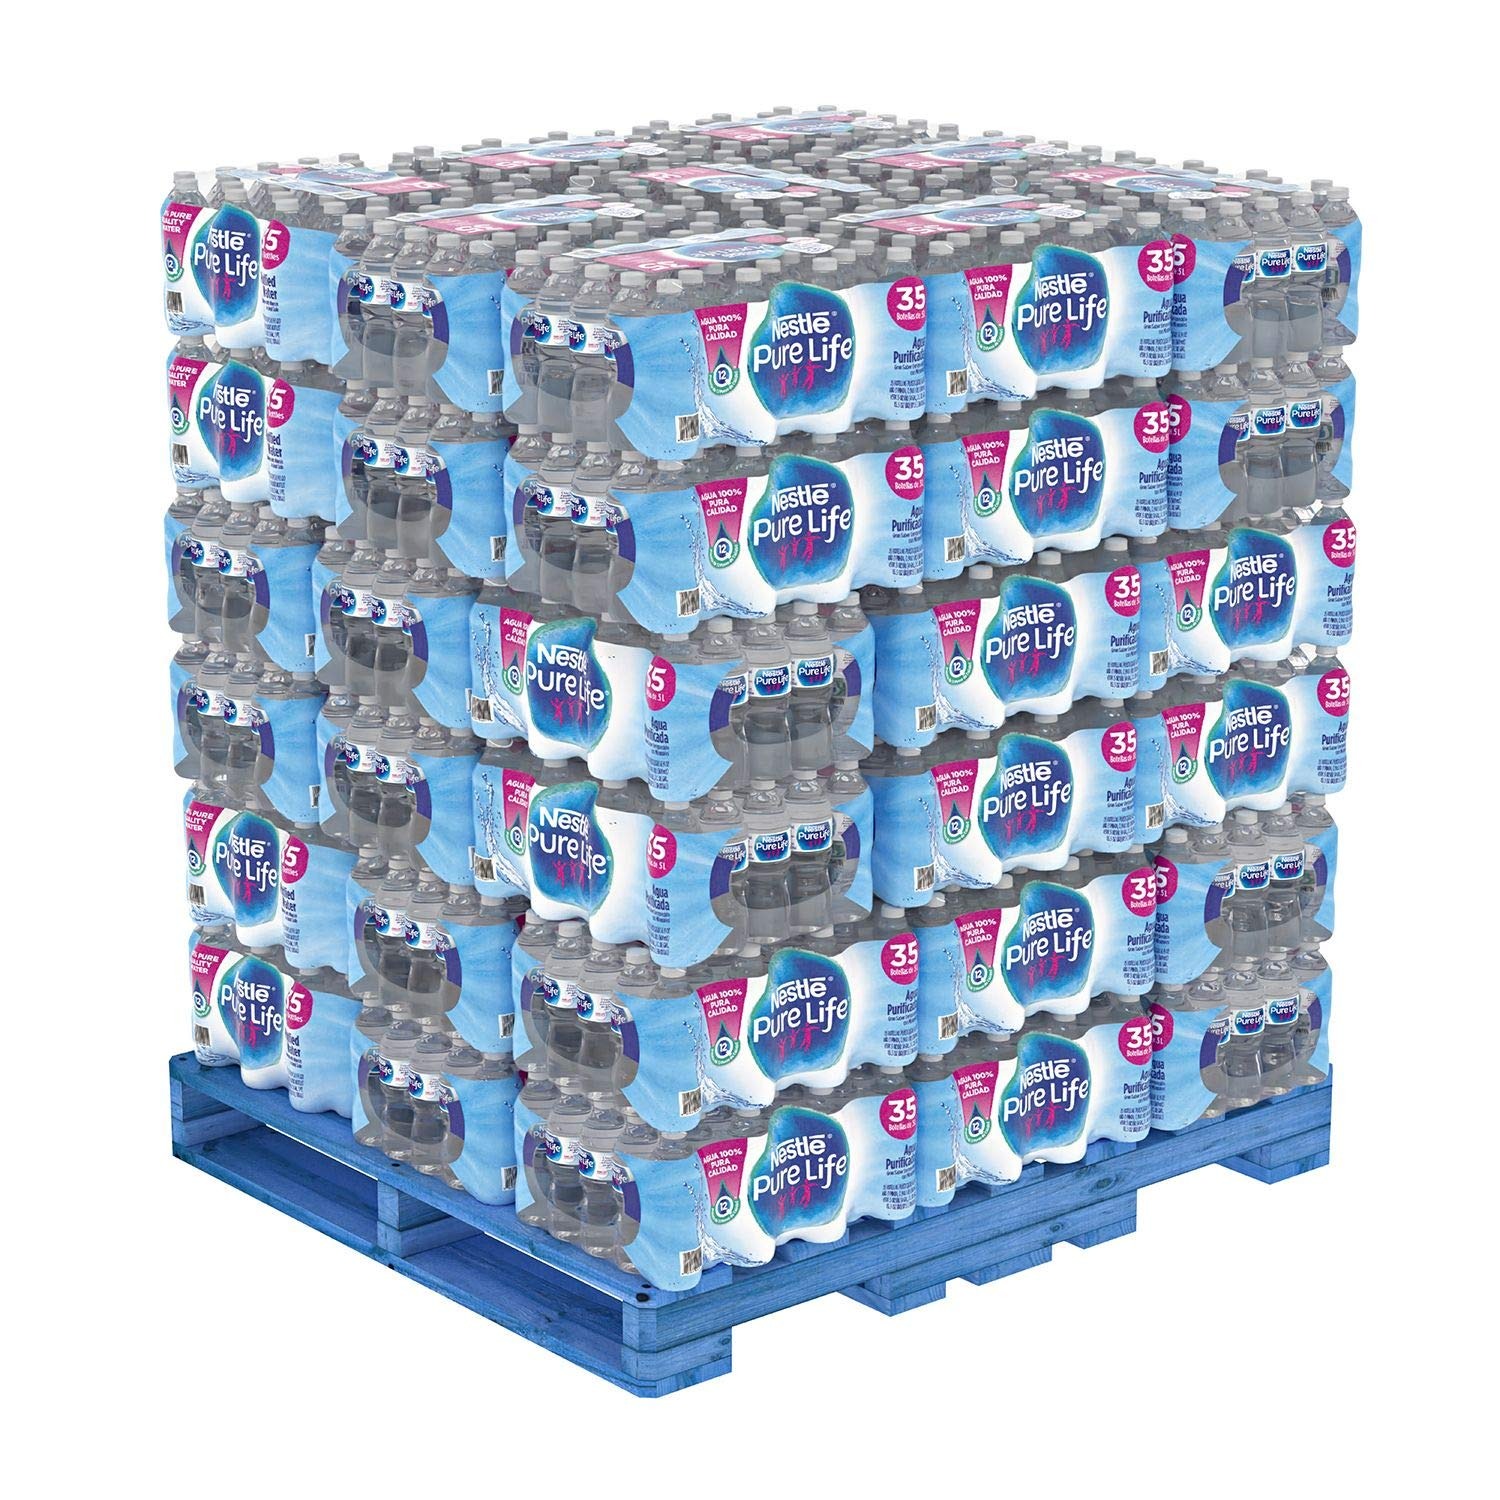
Item Name: Pure Life Purified Water, 16.9 Oz Bottle, 35 Bottles/Carton, 54 Ct/Pallet…
Value: 31941.0
Unit: Fl Oz

Price: 24.97